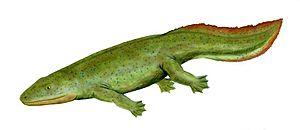
Les Tétrapodes sont une super-classe d'animaux vertébrés gnathostomes dont le squelette comporte habituellement deux paires de membres et dont la respiration est normalement pulmonaire.
Hynerpeton est un genre éteint de stégocephales primitifs du Dévonien supérieur, il y a environ 365 à 363 Ma. Il est proche des genres Acanthostega et Ichthyostega.
Les Ichthyostegidae forment une famille éteinte de tétrapodes ayant vécu au Dévonien. Tous les membres de la famille étaient des animaux relativement grands avec des pattes en forme de pagaie polydactyle.
Sur la terre des géants est une série télévisée documentaire britannique en trois épisodes, partiellement tournée en images de synthèse. Troisième série de Sur la terre de..., elle est le préquel Sur la terre des dinosaures et Sur la terre des monstres disparus, qui présentent les faunes des ères mésozoïque et cénozoïque.